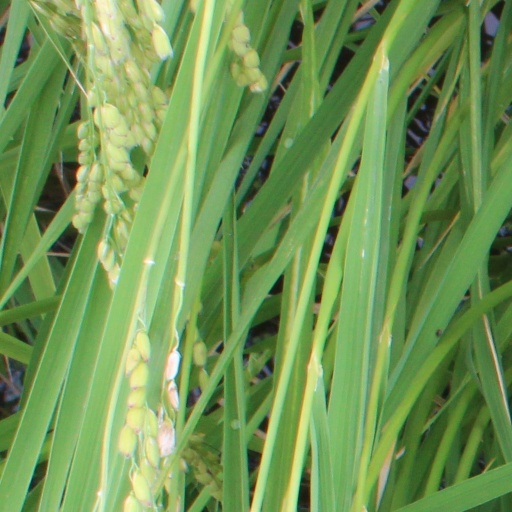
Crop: rice